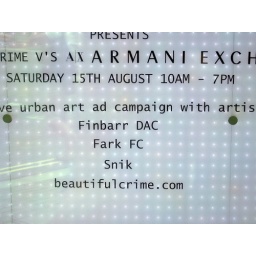
Details of the live paint in Armani's window on regent street as of Wednesday 12th